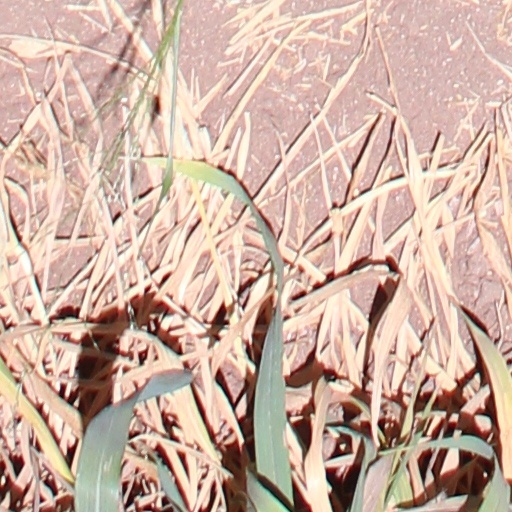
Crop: wheat